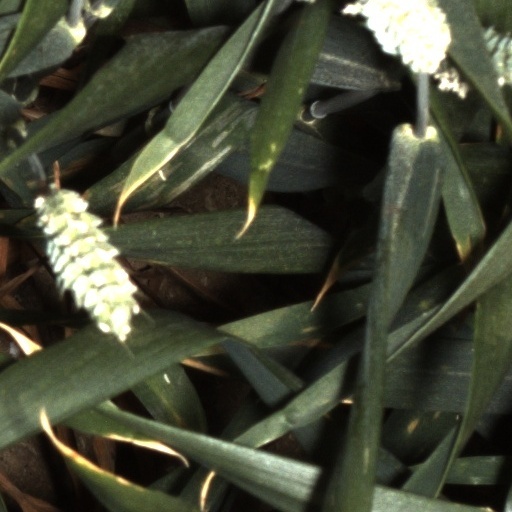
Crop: wheat